Philippine Children's Medical Center

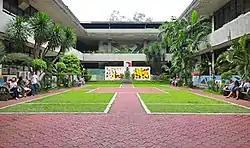
Santo Niño Atrium

The Philippine Children's Medical Center has a 200–300 bed capacity. It is a specialty center catering to people 19 years of age and below as well as high-risk pregnant women. The institution specializes in pediatric care and research.